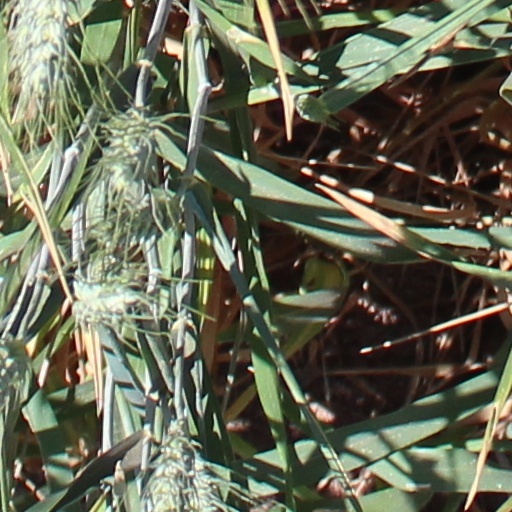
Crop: wheat